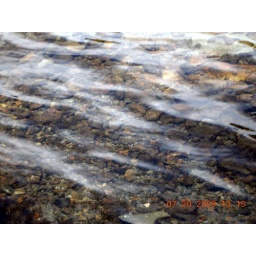
The water is crystal clear ... it's hard to resist getting in it .. .